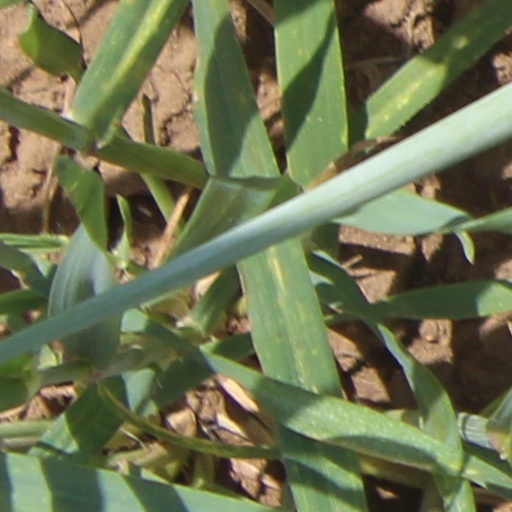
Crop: wheat